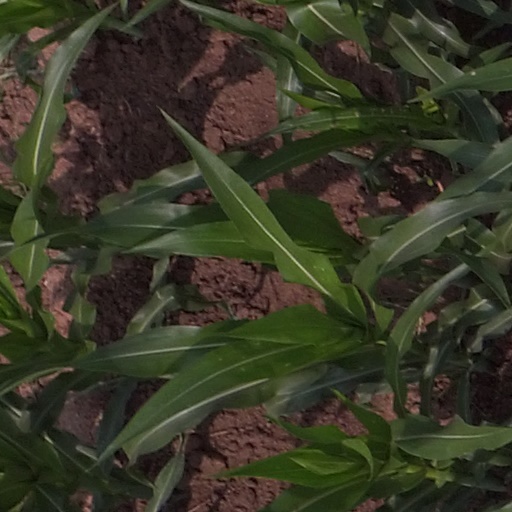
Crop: maize; corn